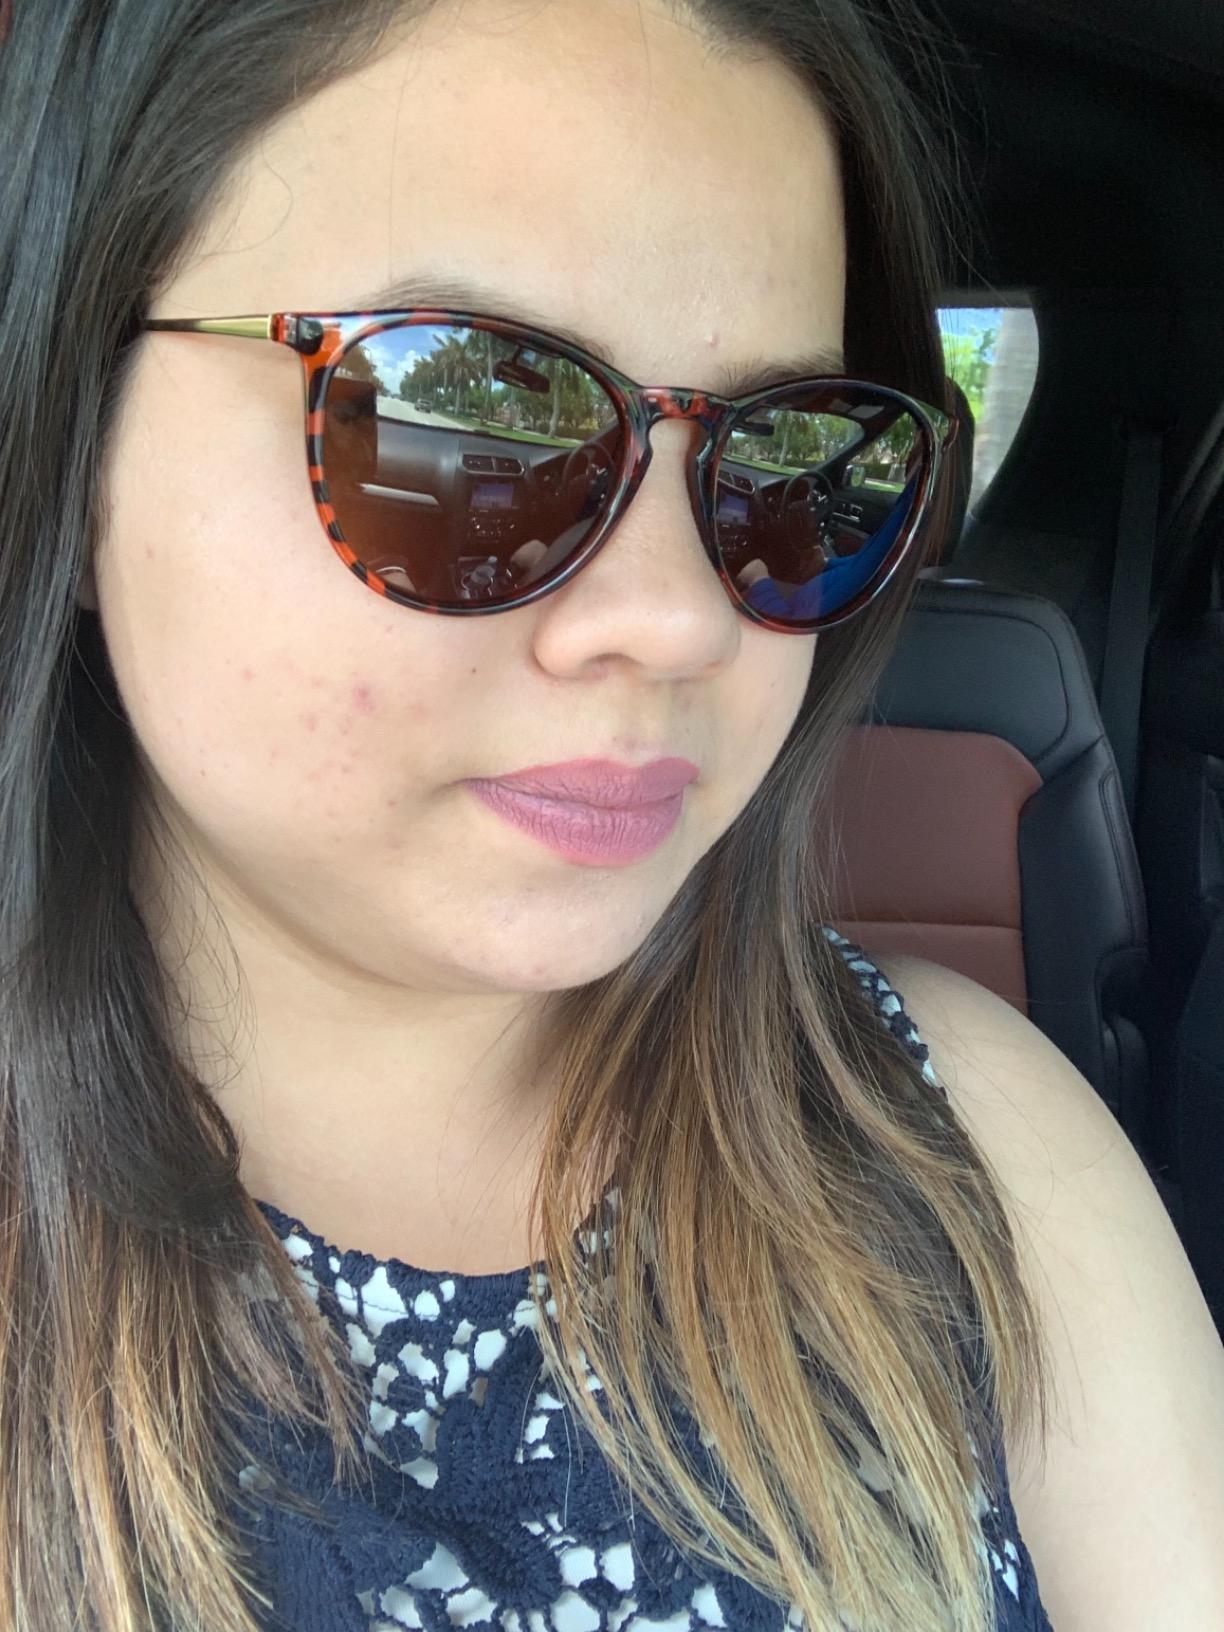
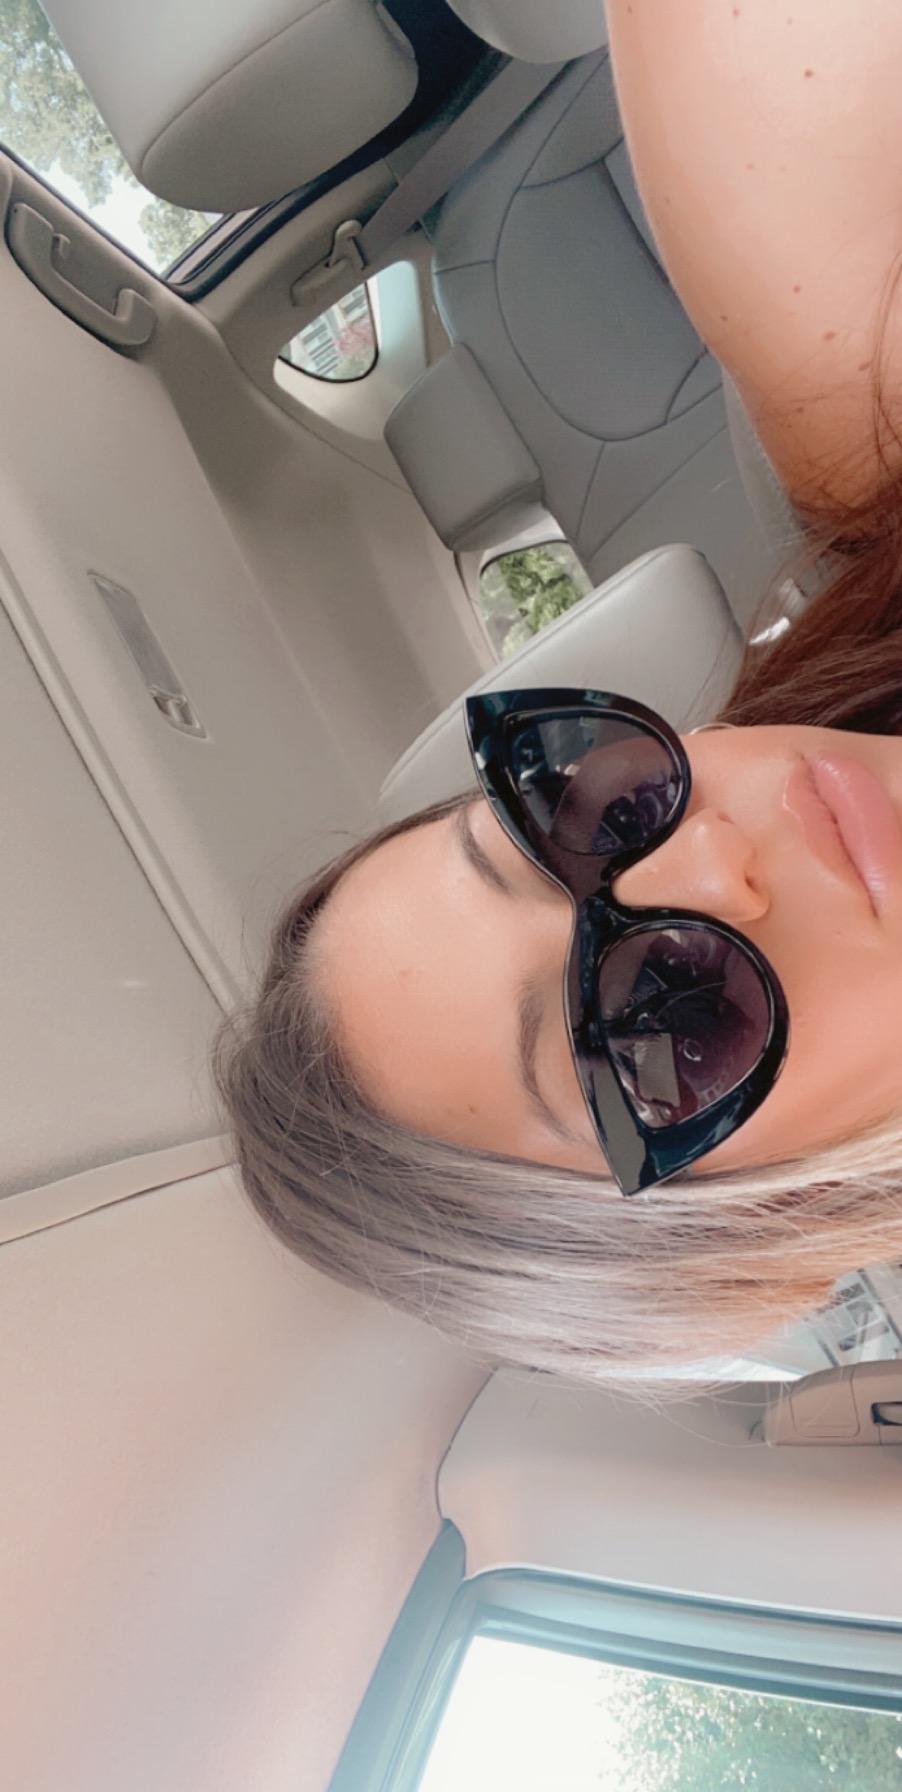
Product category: accessories_sunglasses
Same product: no